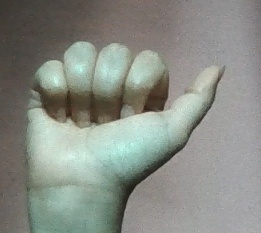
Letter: dhad